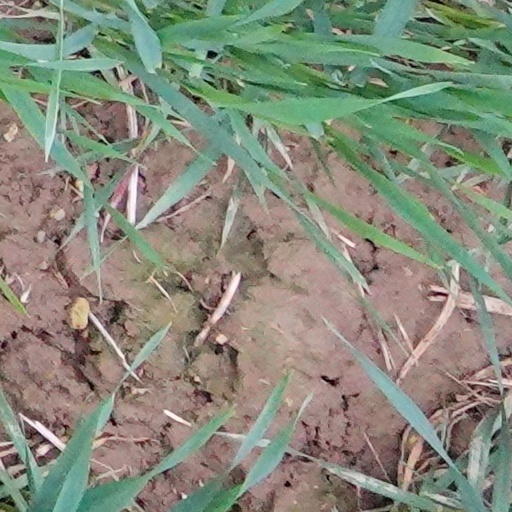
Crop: wheat